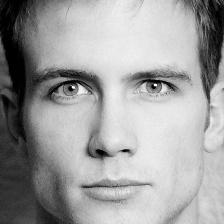
Label: faces